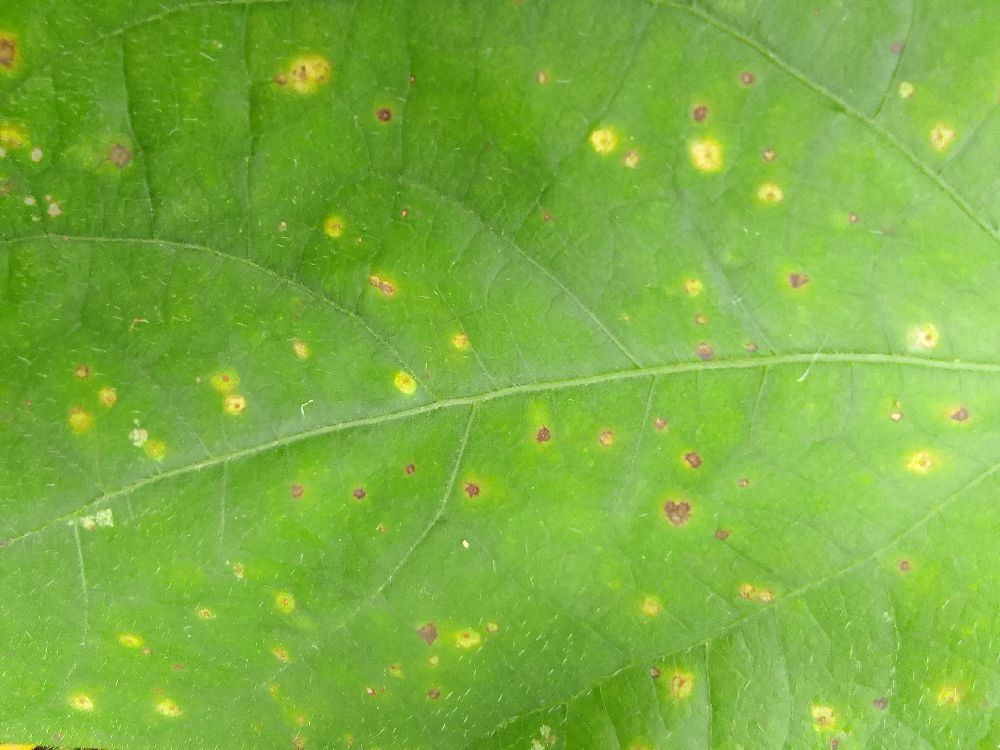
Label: rust